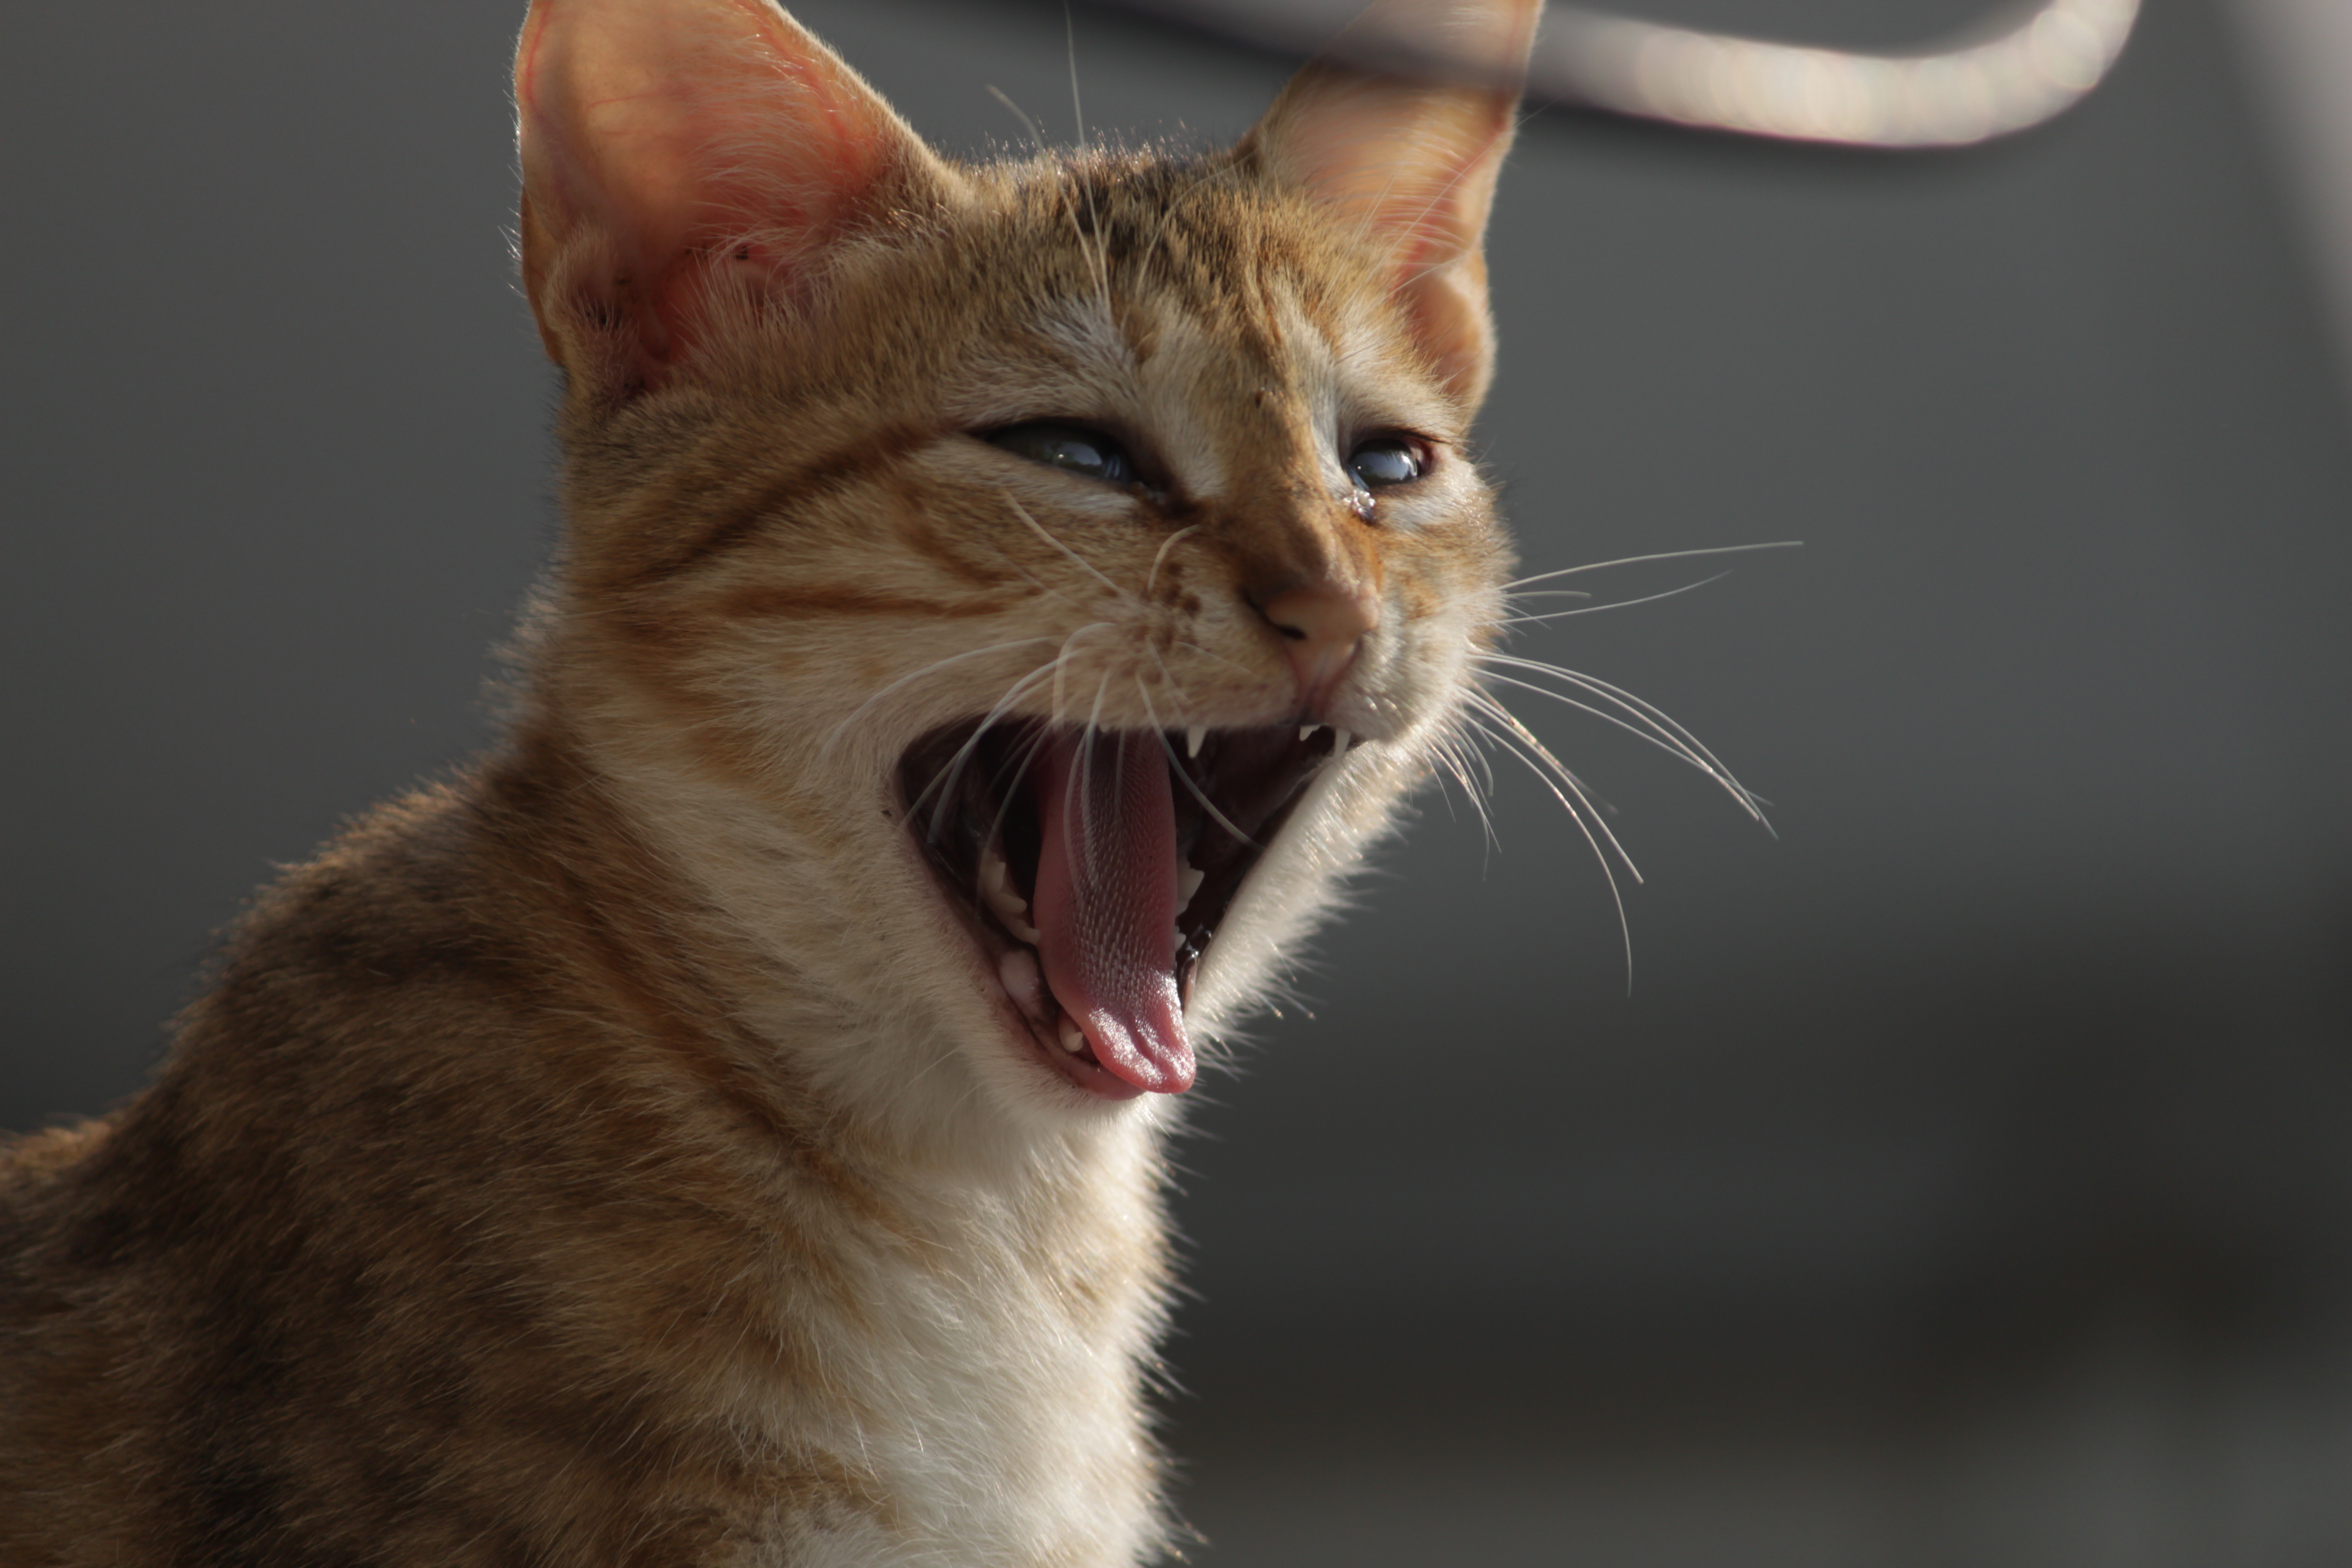
cat, domestic animals, whiskers, facial expression, mammal, fauna, small to medium sized cats, cat like mammal, yawn, emotion, snout, wildlife, tabby cat, fur, kitten, domestic short haired cat, aegean cat, asian, wild cat